Naalaiya Theerpu

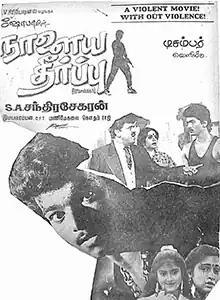
Theatrical release poster

Naalaiya Theerpu is a 1992 Indian Tamil-language vigilante action film directed by S. A. Chandrasekhar and produced by his wife Shoba Chandrasekhar, which marked the debut of their son Vijay as a leading actor. The film which also starred Keerthana and Easwari Rao, with Srividya, Radha Ravi and Sarath Babu in supporting, had music composed by newcomer Manimekalai, cinematography by R. P. Imayavaramban and editing by Gautham Raju. The story revolves around a businessman who has many extra-marital affairs and molests his wife. However, things take an unexpected turn when she gets pregnant and has a son who later avenges against the deeds of his father.